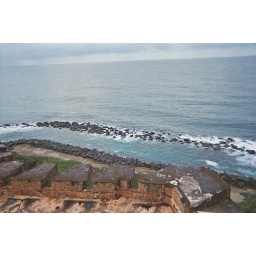
Hard to land a boat with all those rocks in the way